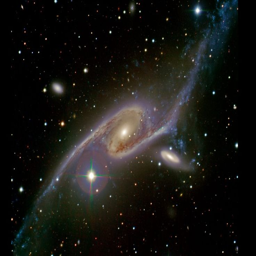
galaxy which is light - years away .